The Nebula Awards Showcase 2011

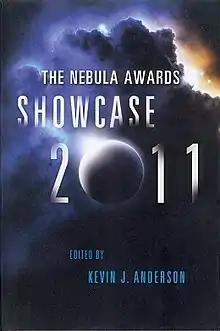
Cover of first edition

The Nebula Awards Showcase 2011 is an anthology of science fiction short works edited by American writer Kevin J. Anderson. It was first published in trade paperback and ebook by Tor Books in May 2011. The first British edition was published in trade paperback and ebook by Robinson in February 2012 under the alternate title "The Mammoth Book of Nebula Awards SF".